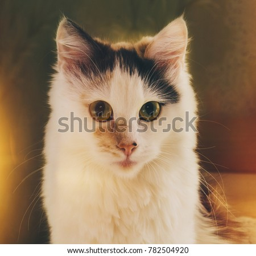
close - up portrait of the white cat